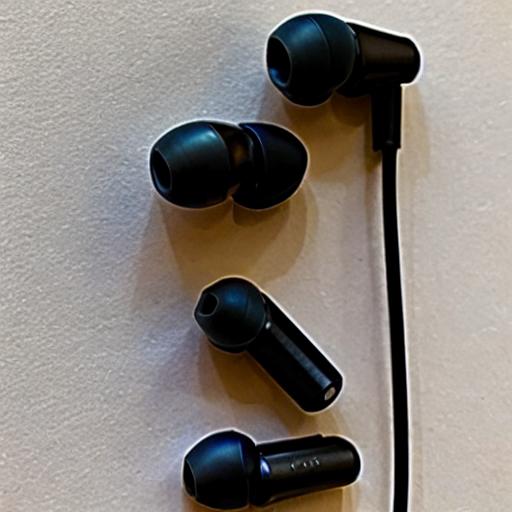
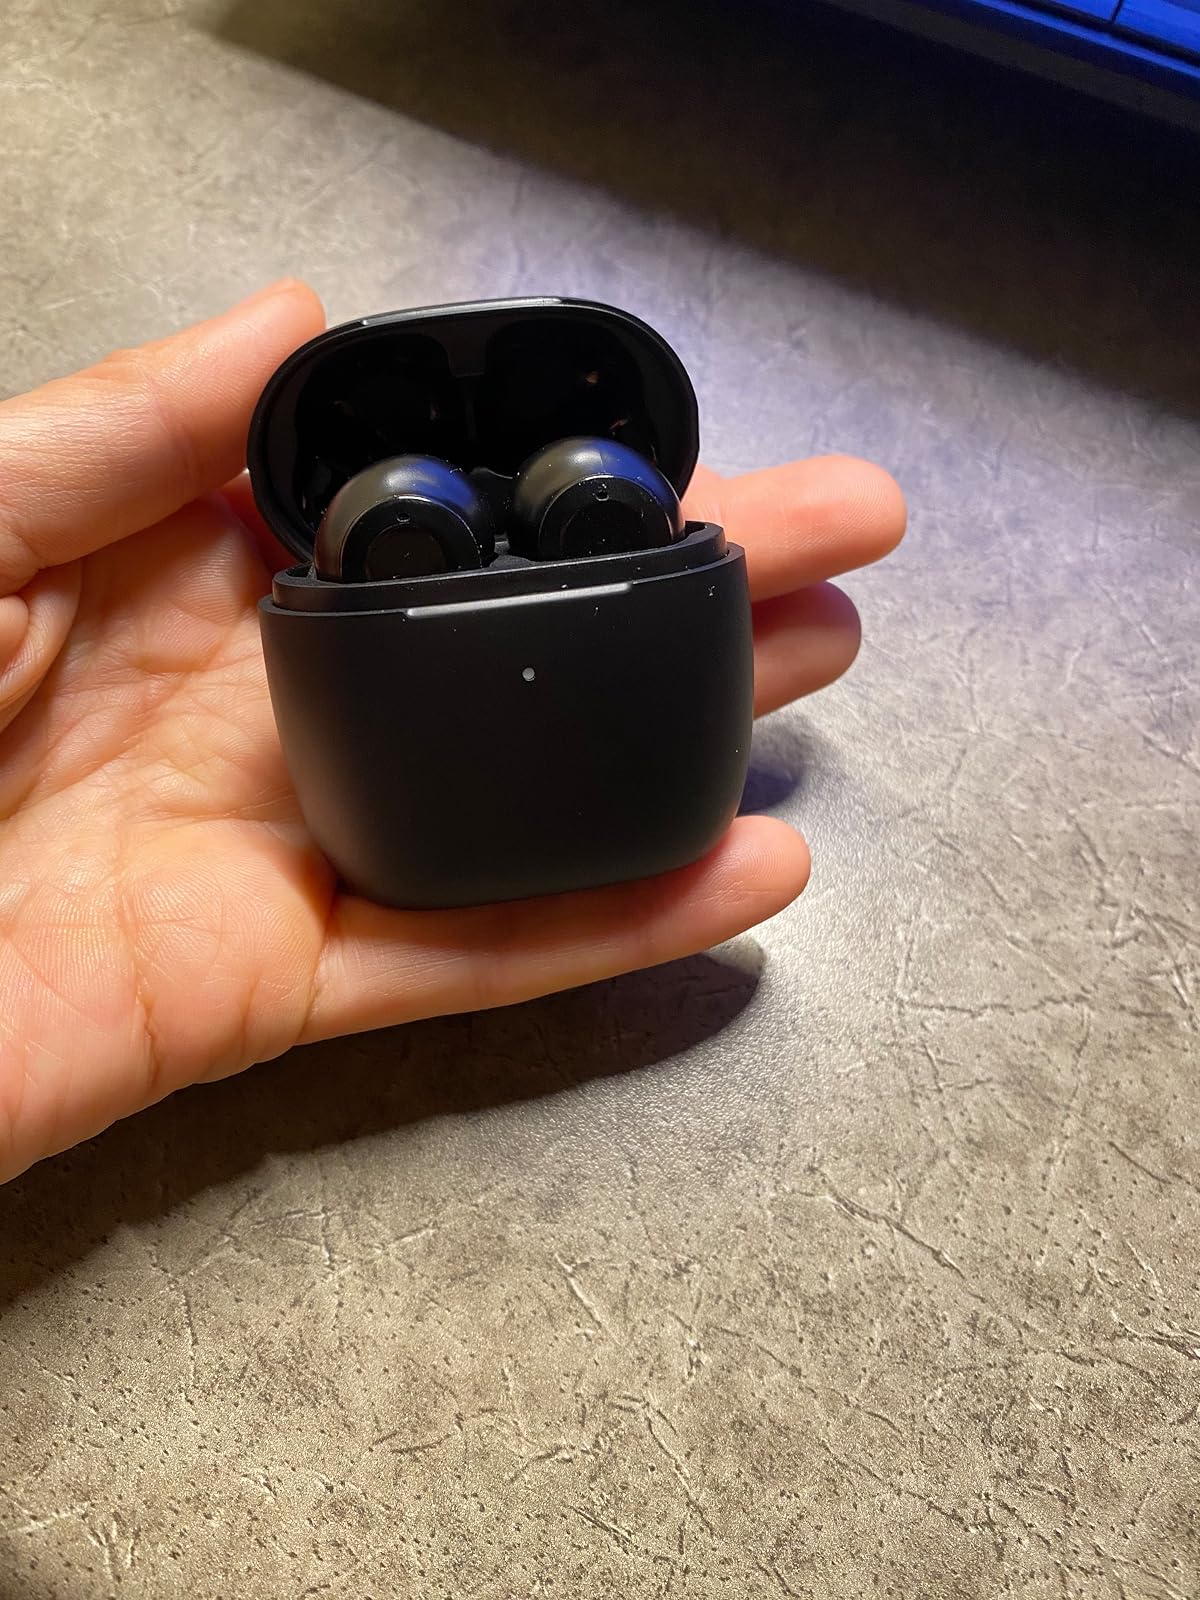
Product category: earbuds
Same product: no